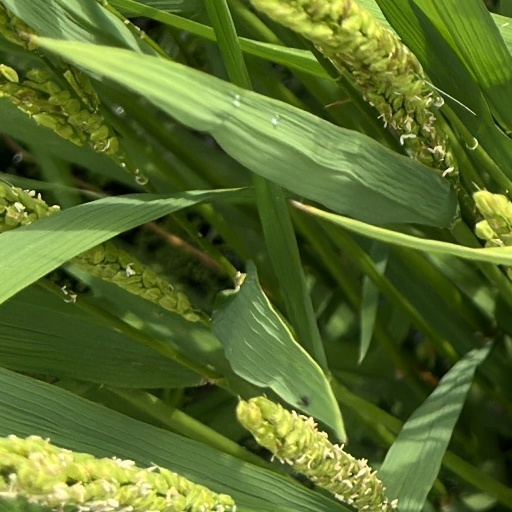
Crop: rice